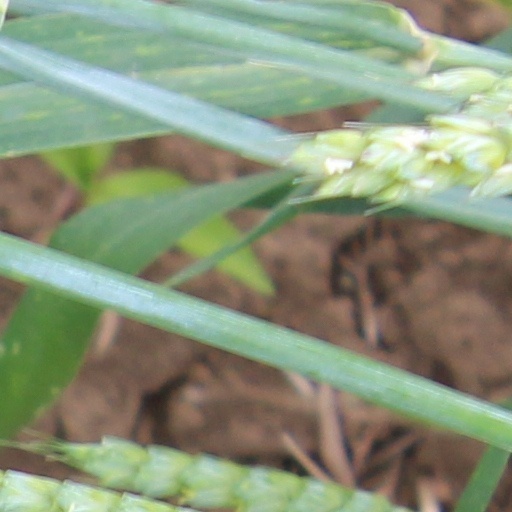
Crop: wheat